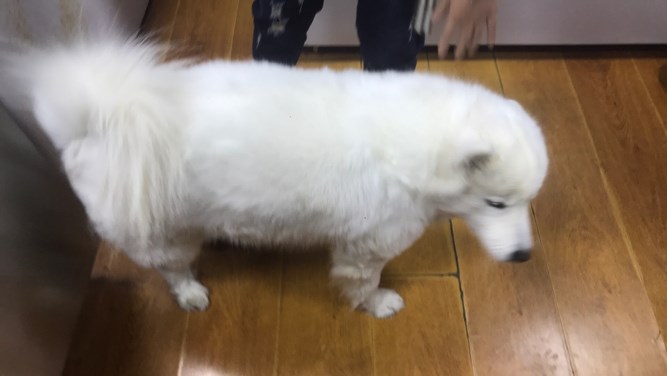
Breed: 2192-n000088-Samoyed